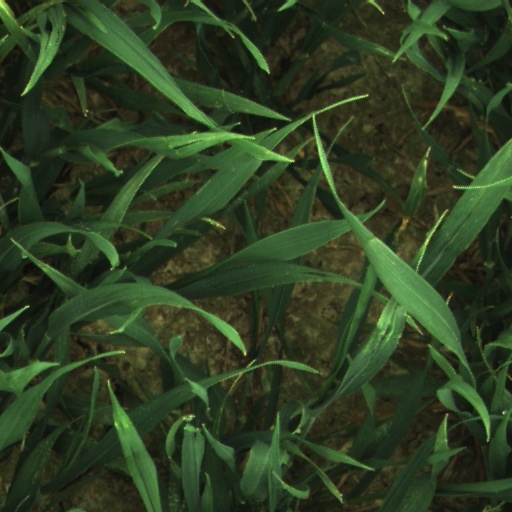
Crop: wheat